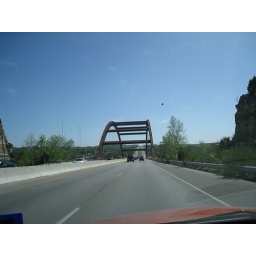
hawk over austin - bridge over colorado river